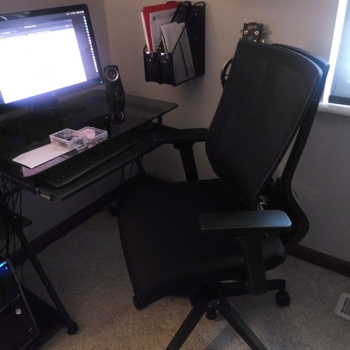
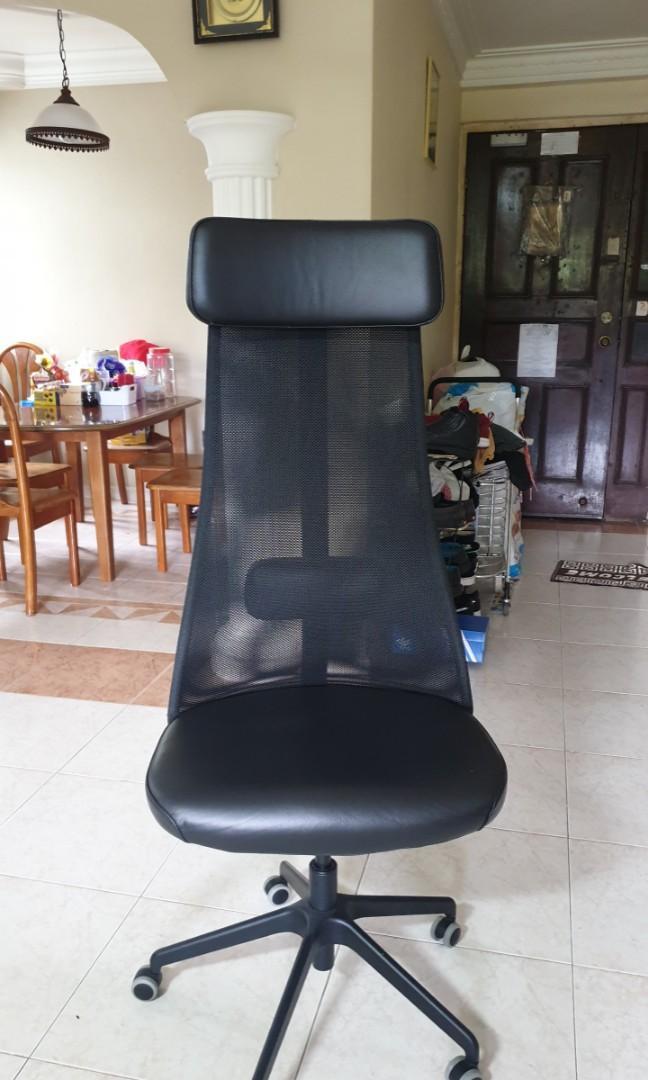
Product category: items_chair
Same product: no